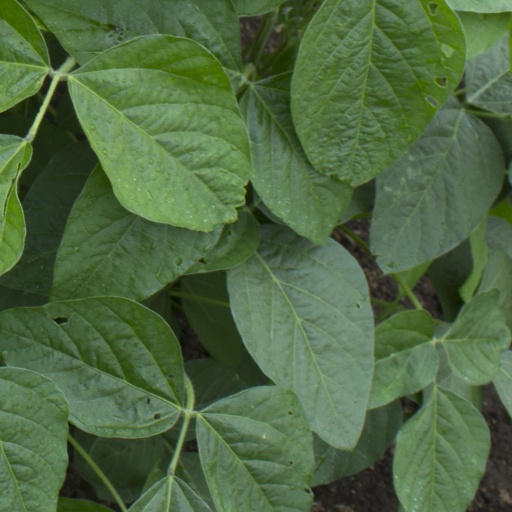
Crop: soybean